The Dogs D'Amour

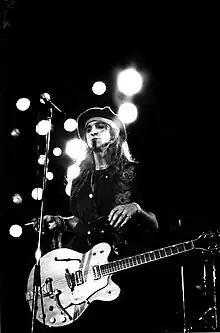
Tyla, the only persistent member,at Hibiya Open-Air Concert Hall, 1989

This list of singles only contains ones which entered the charts. For information on all singles released please see specific album's articles.